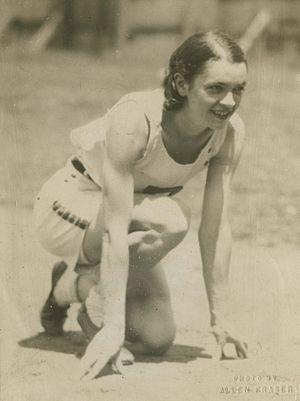
Aileen Meagher est une athlète canadienne spécialiste du sprint. Affiliée au Silverwood Ladies Track Club, elle mesurait 1,68 m pour 55 kg.